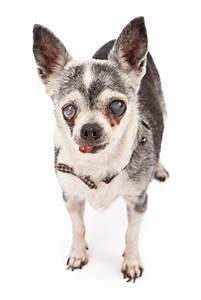
dog